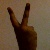
The image shows a hand gesture representing the number 2 in Indian Sign Language.